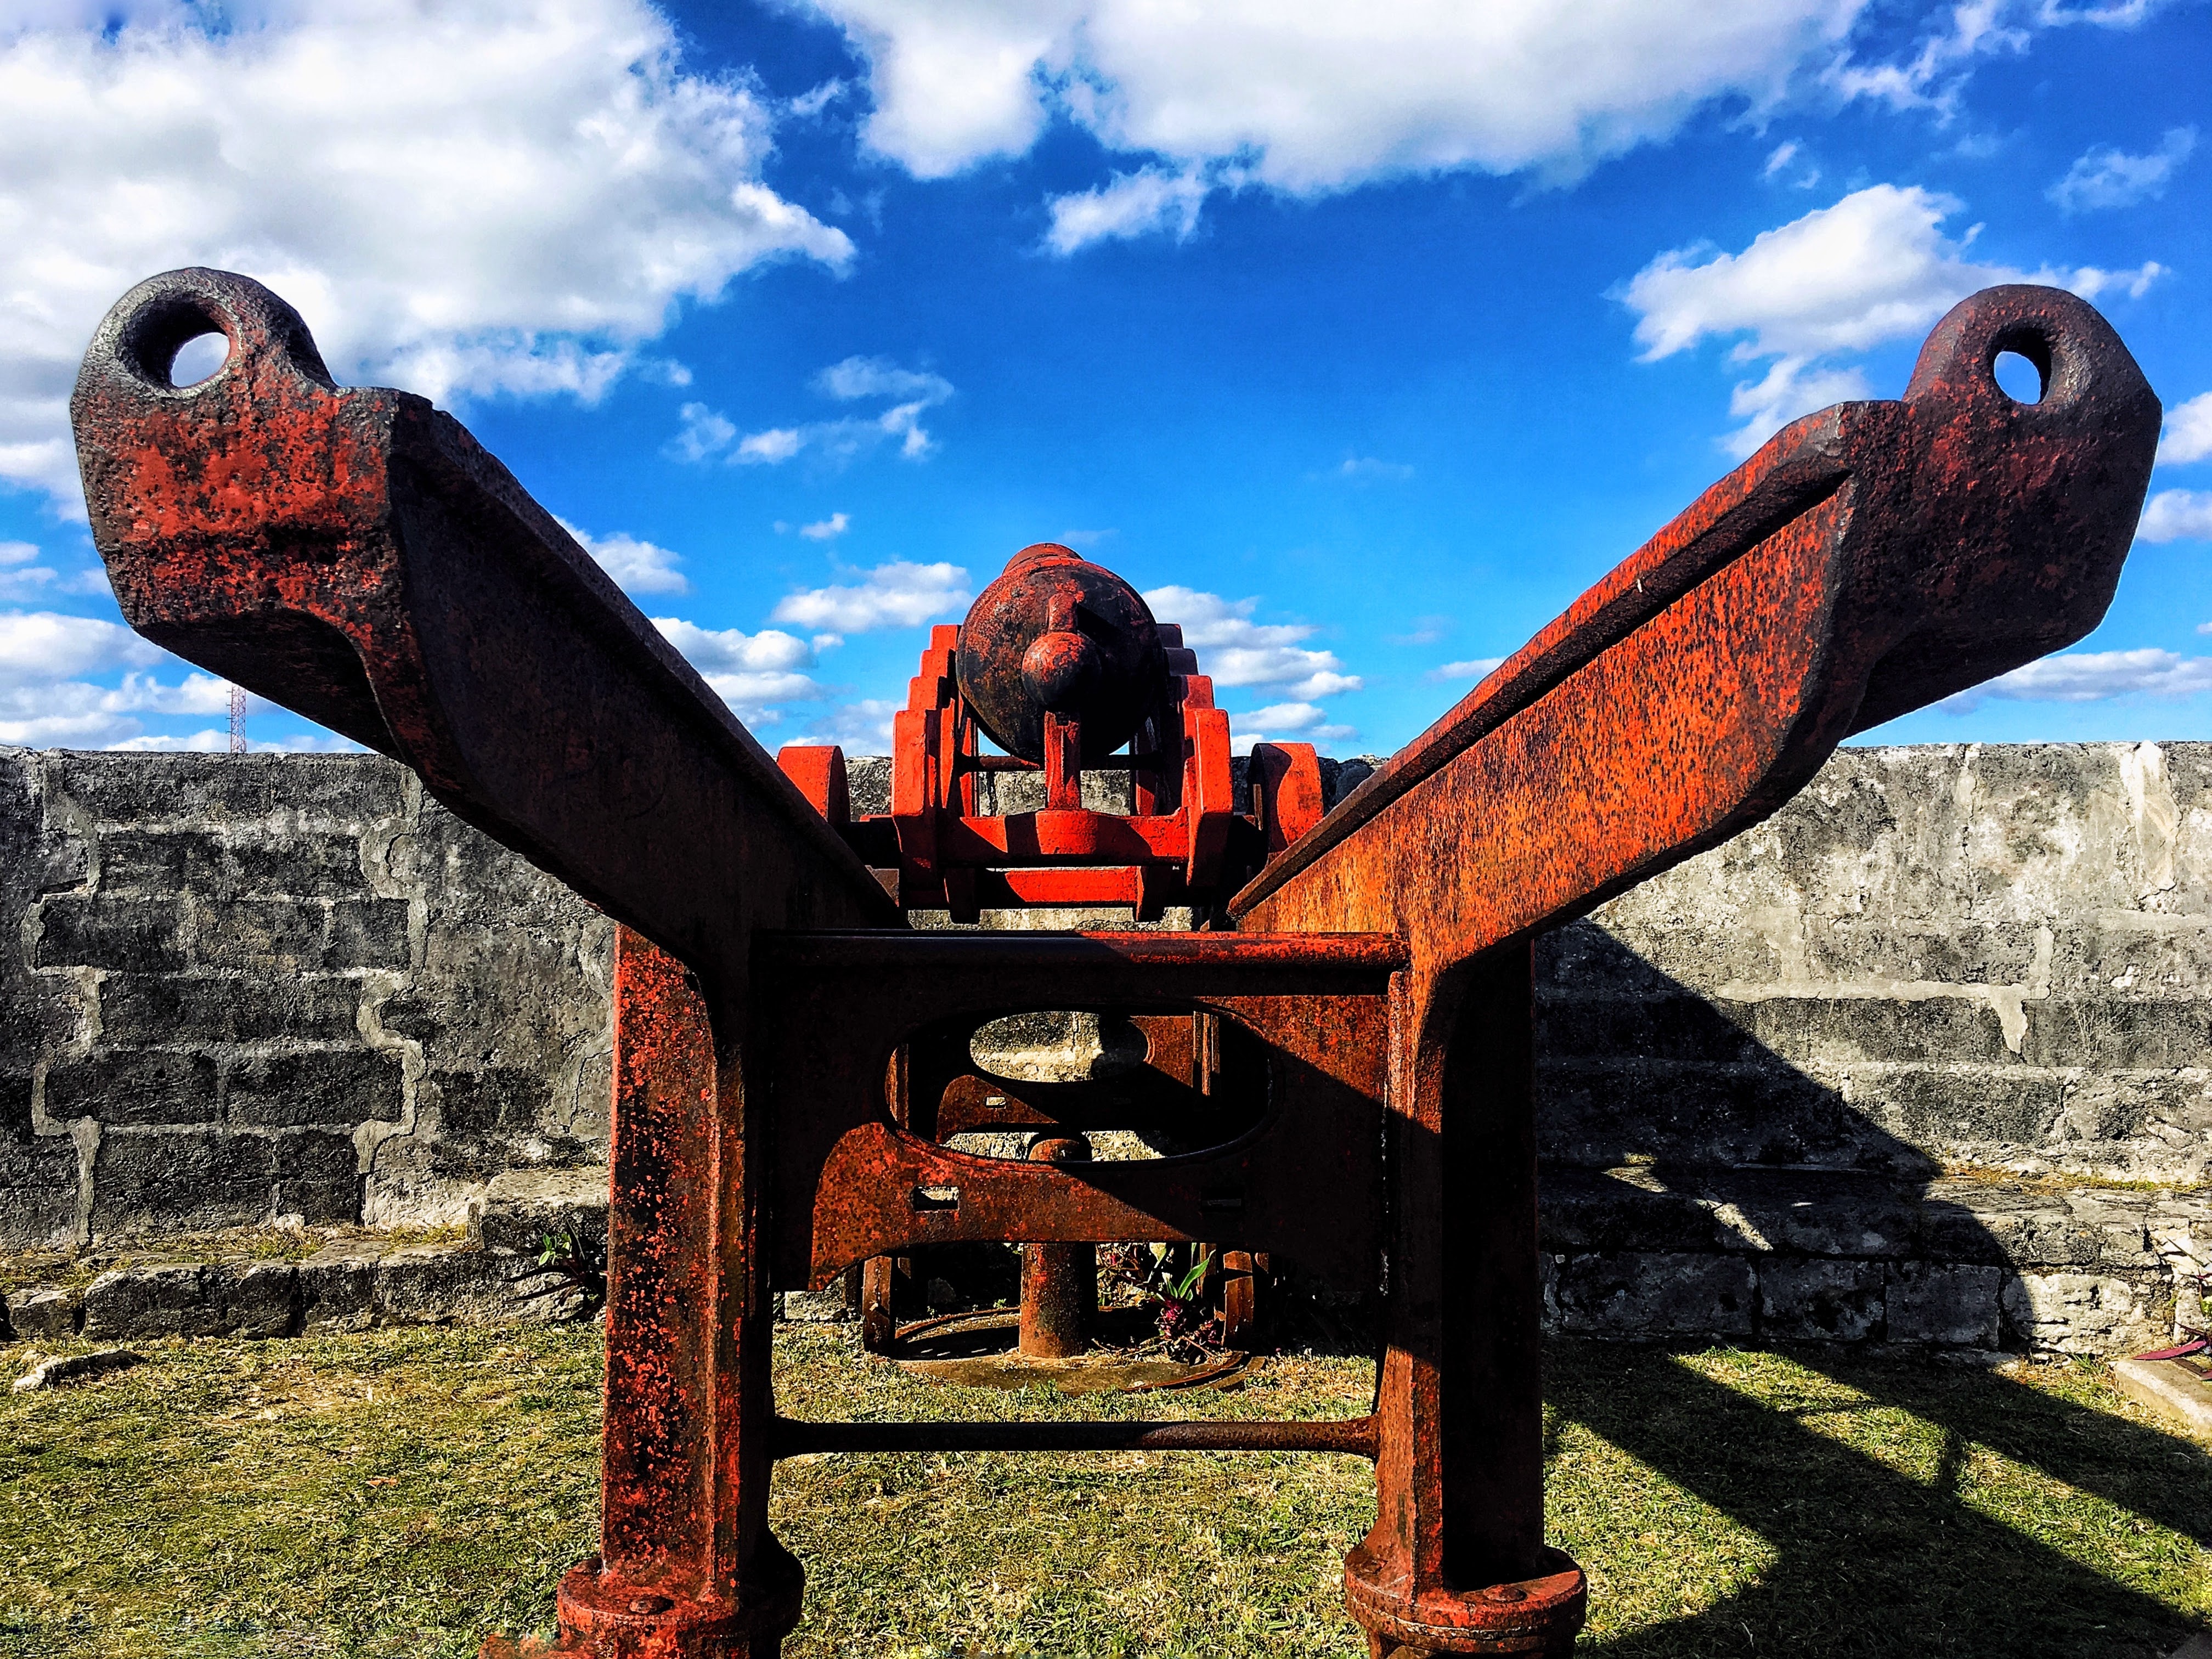
toy, sculpture, art